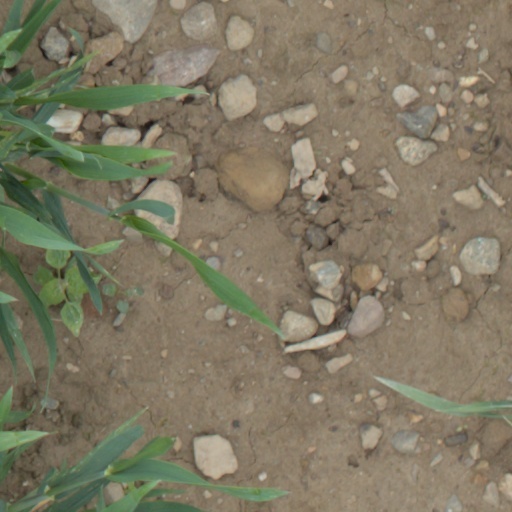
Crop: wheat